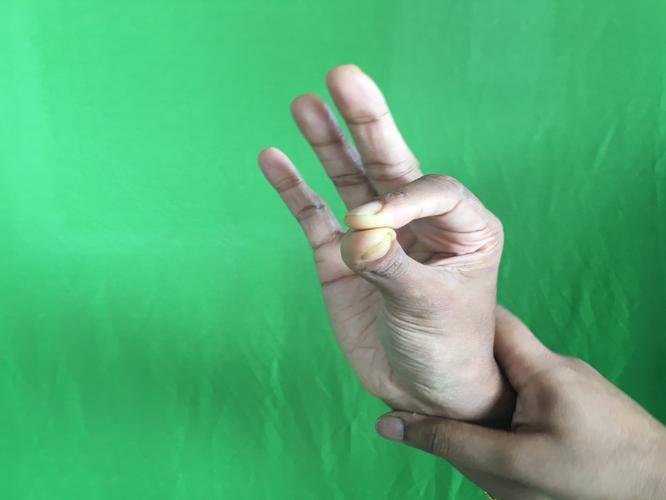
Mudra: Hamsasyam
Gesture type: single_hand